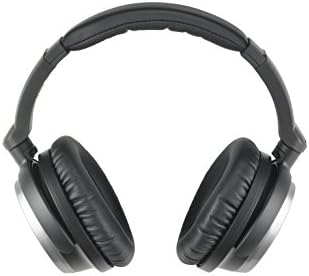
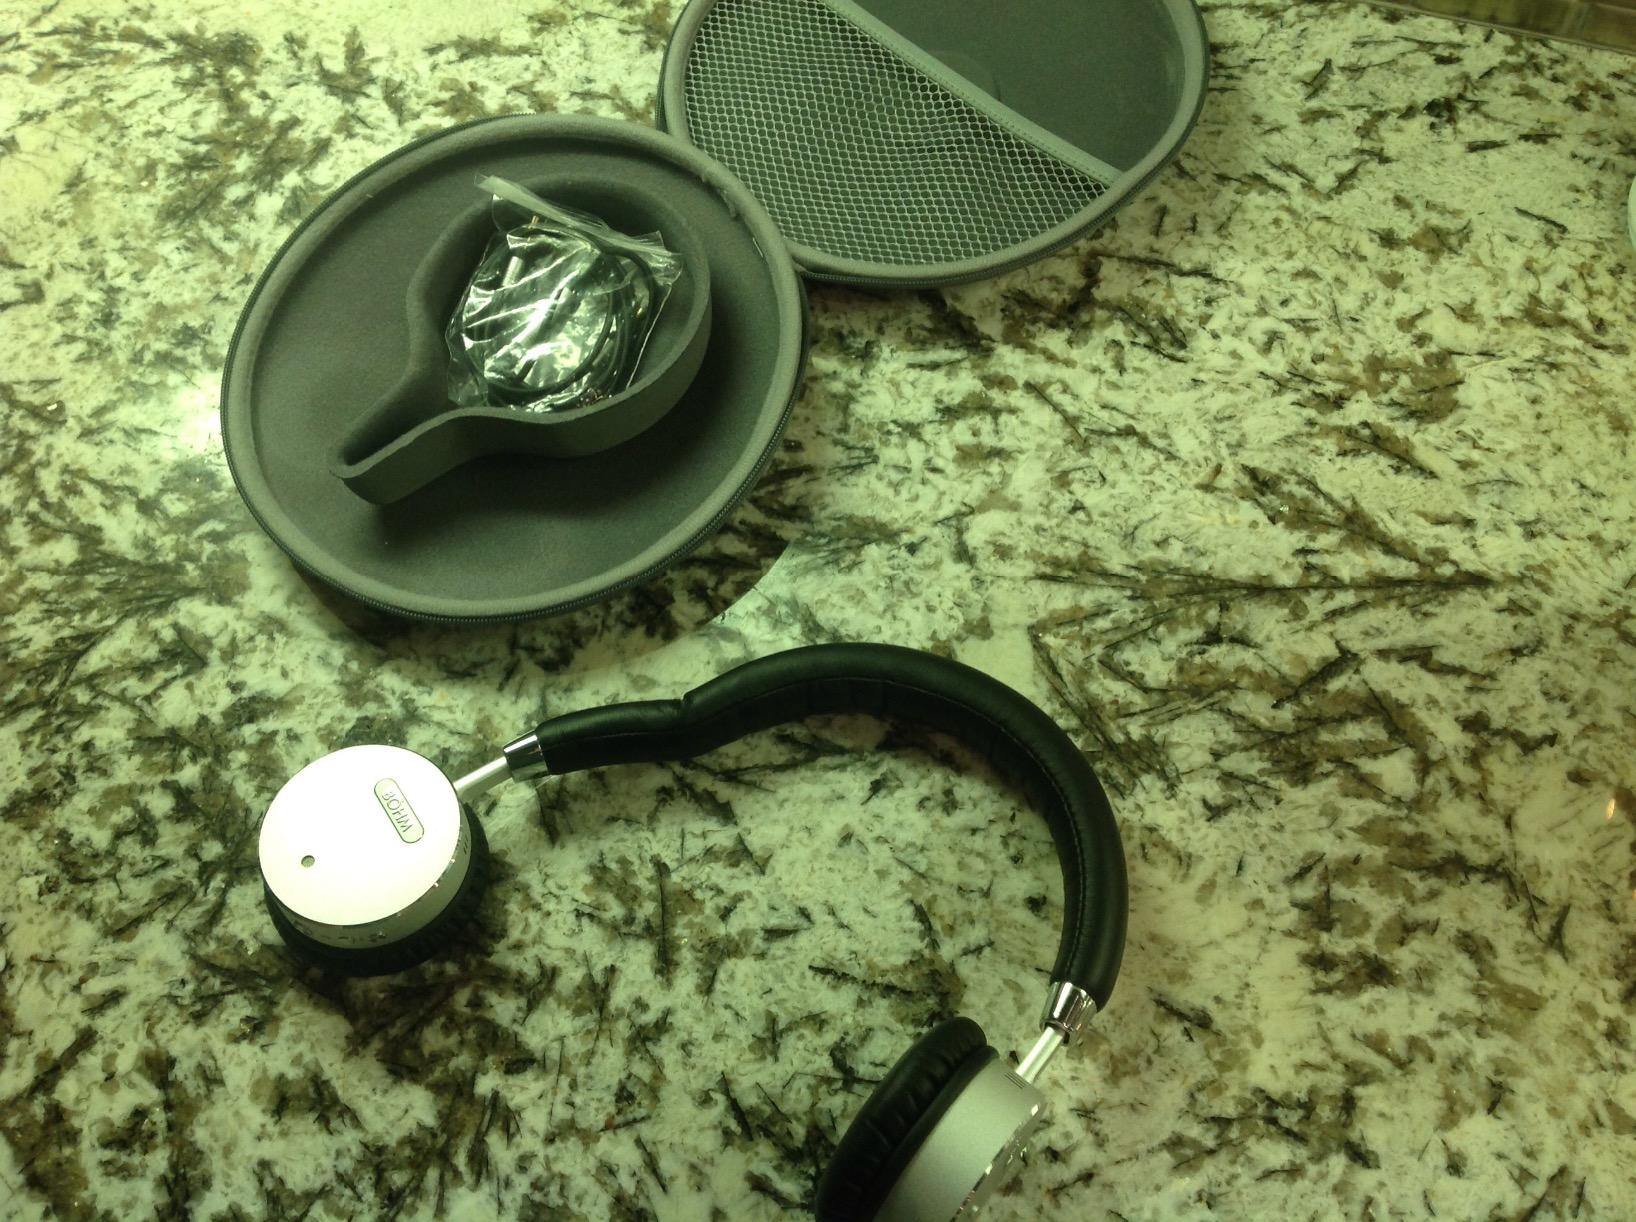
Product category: headphones
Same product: no